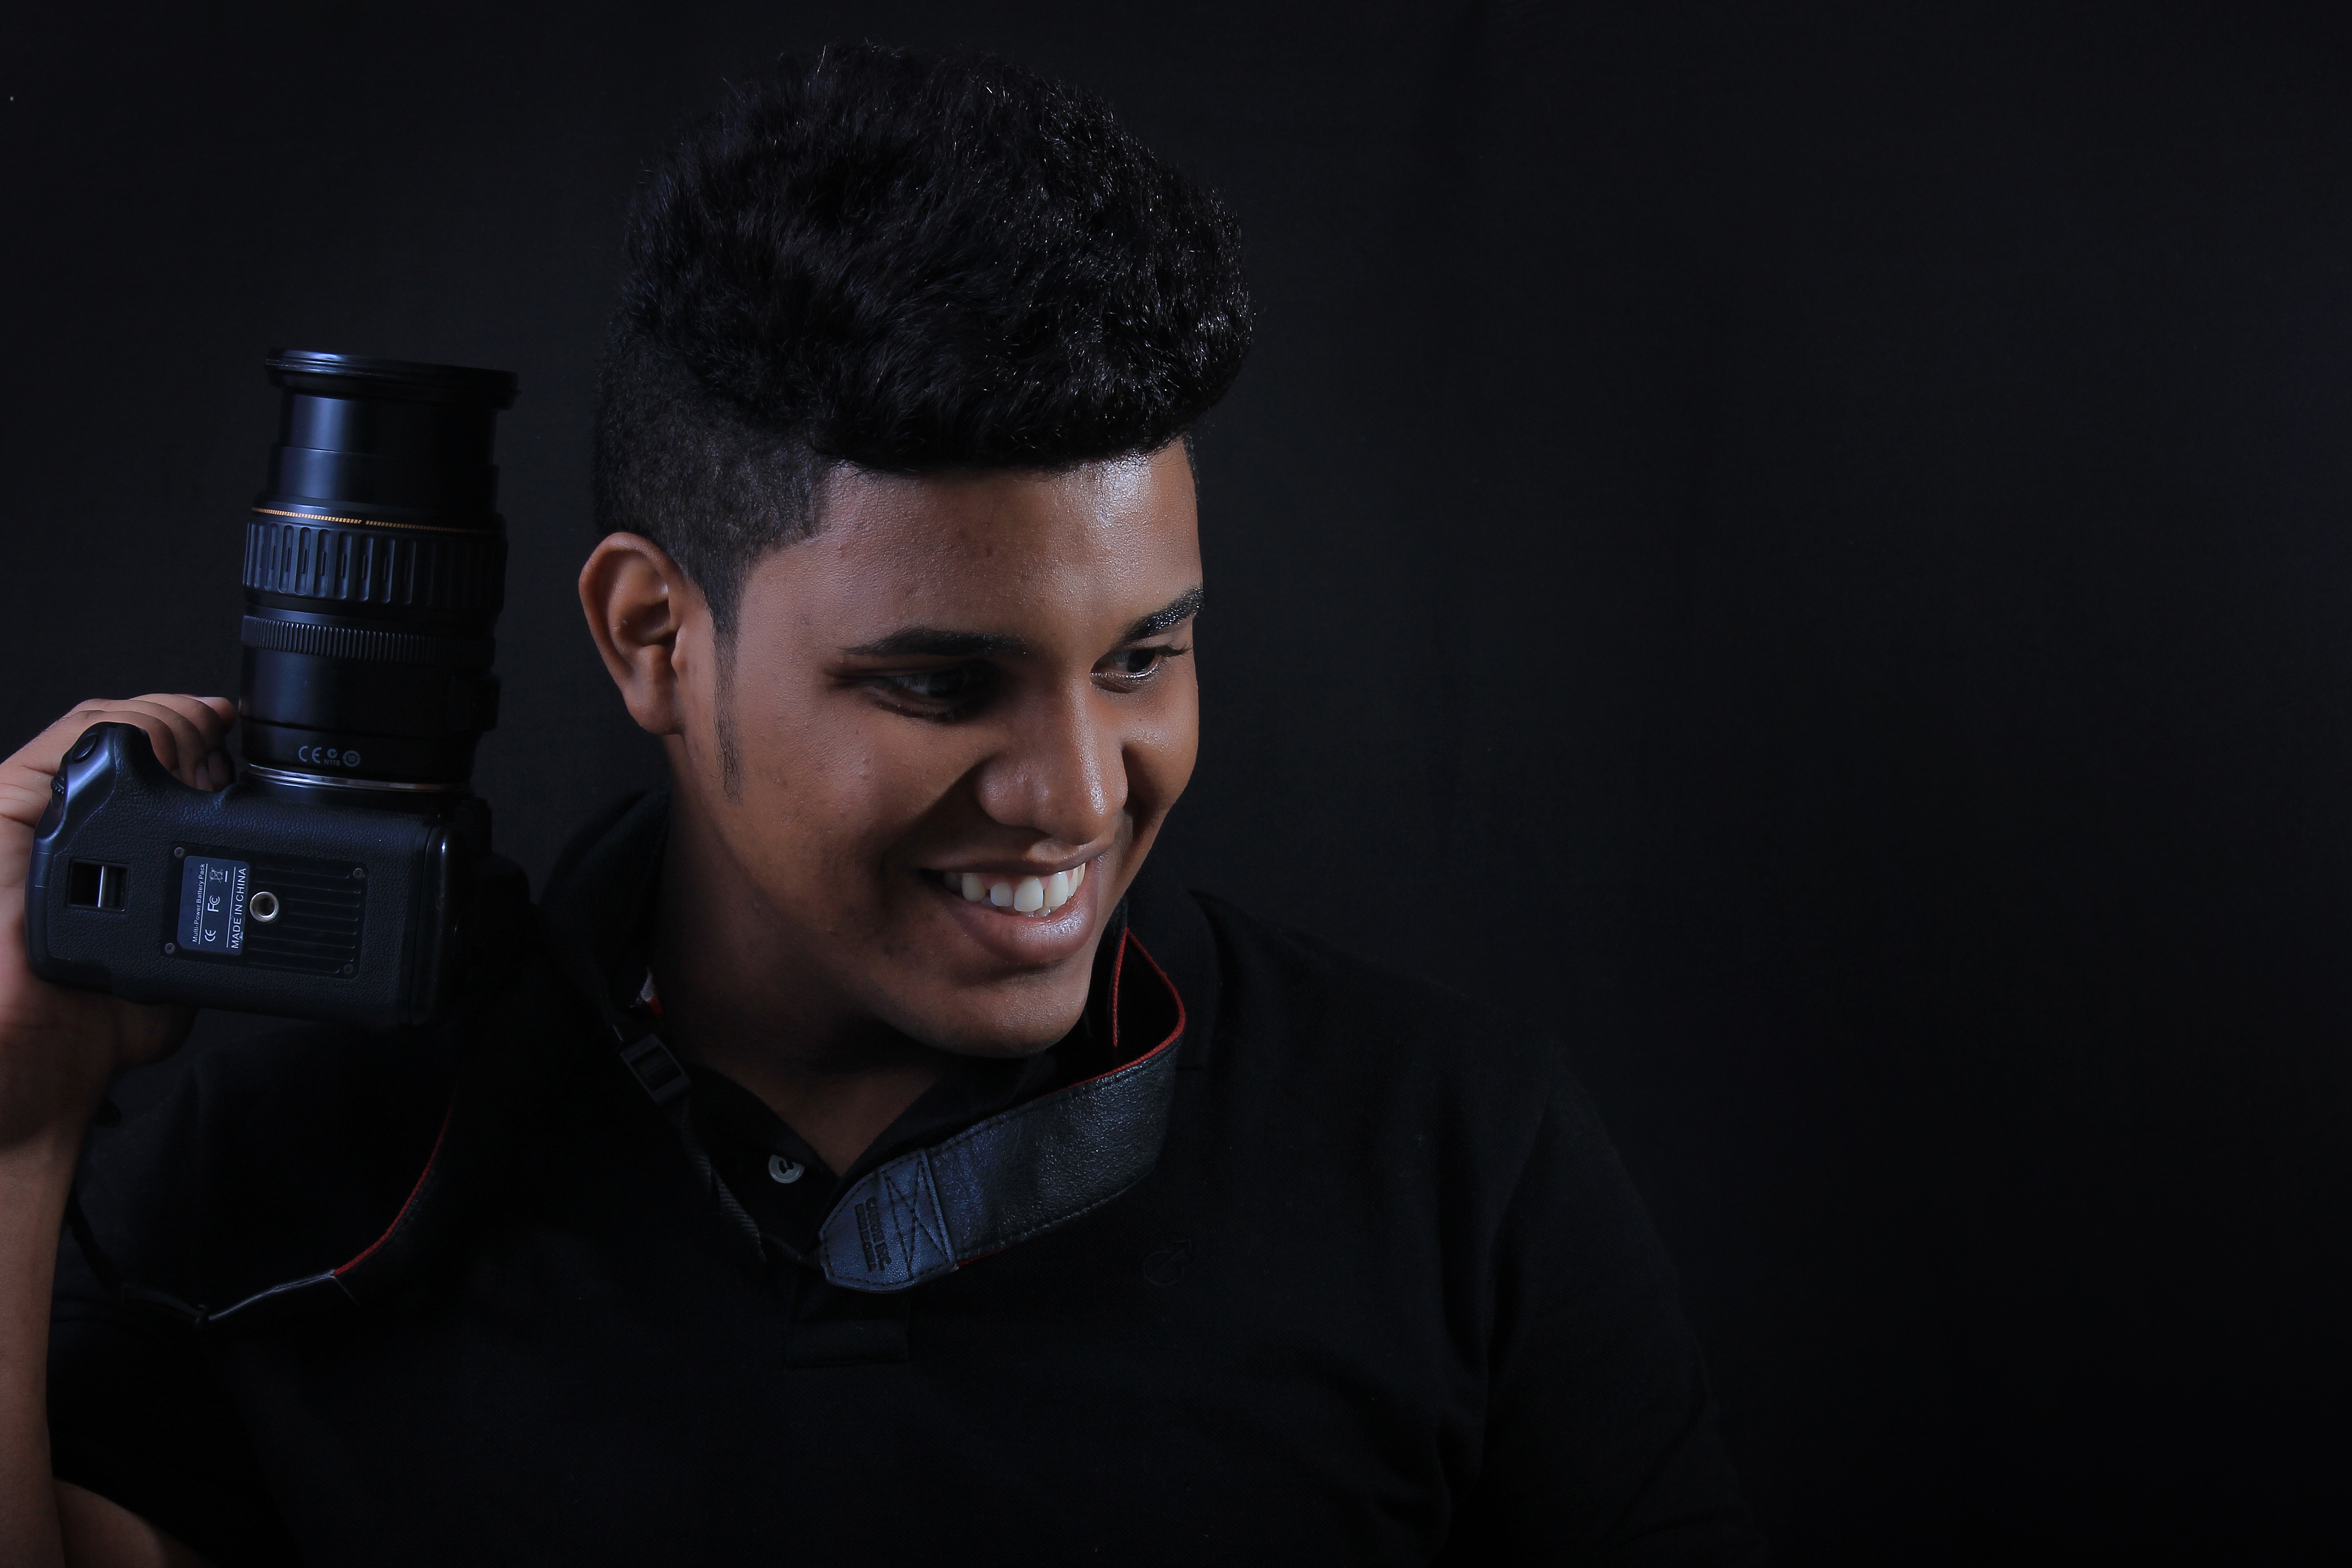
notebook, camera, photography, photographer, purple, photo, dslr, portrait, canon, darkness, professional, nikon, black, eos, team, digital camera, singing, digital, photograph, sony, pentax, kodak, filter, reflex, photographers, photographic, fld, different photography, professional photographers, photoapparat